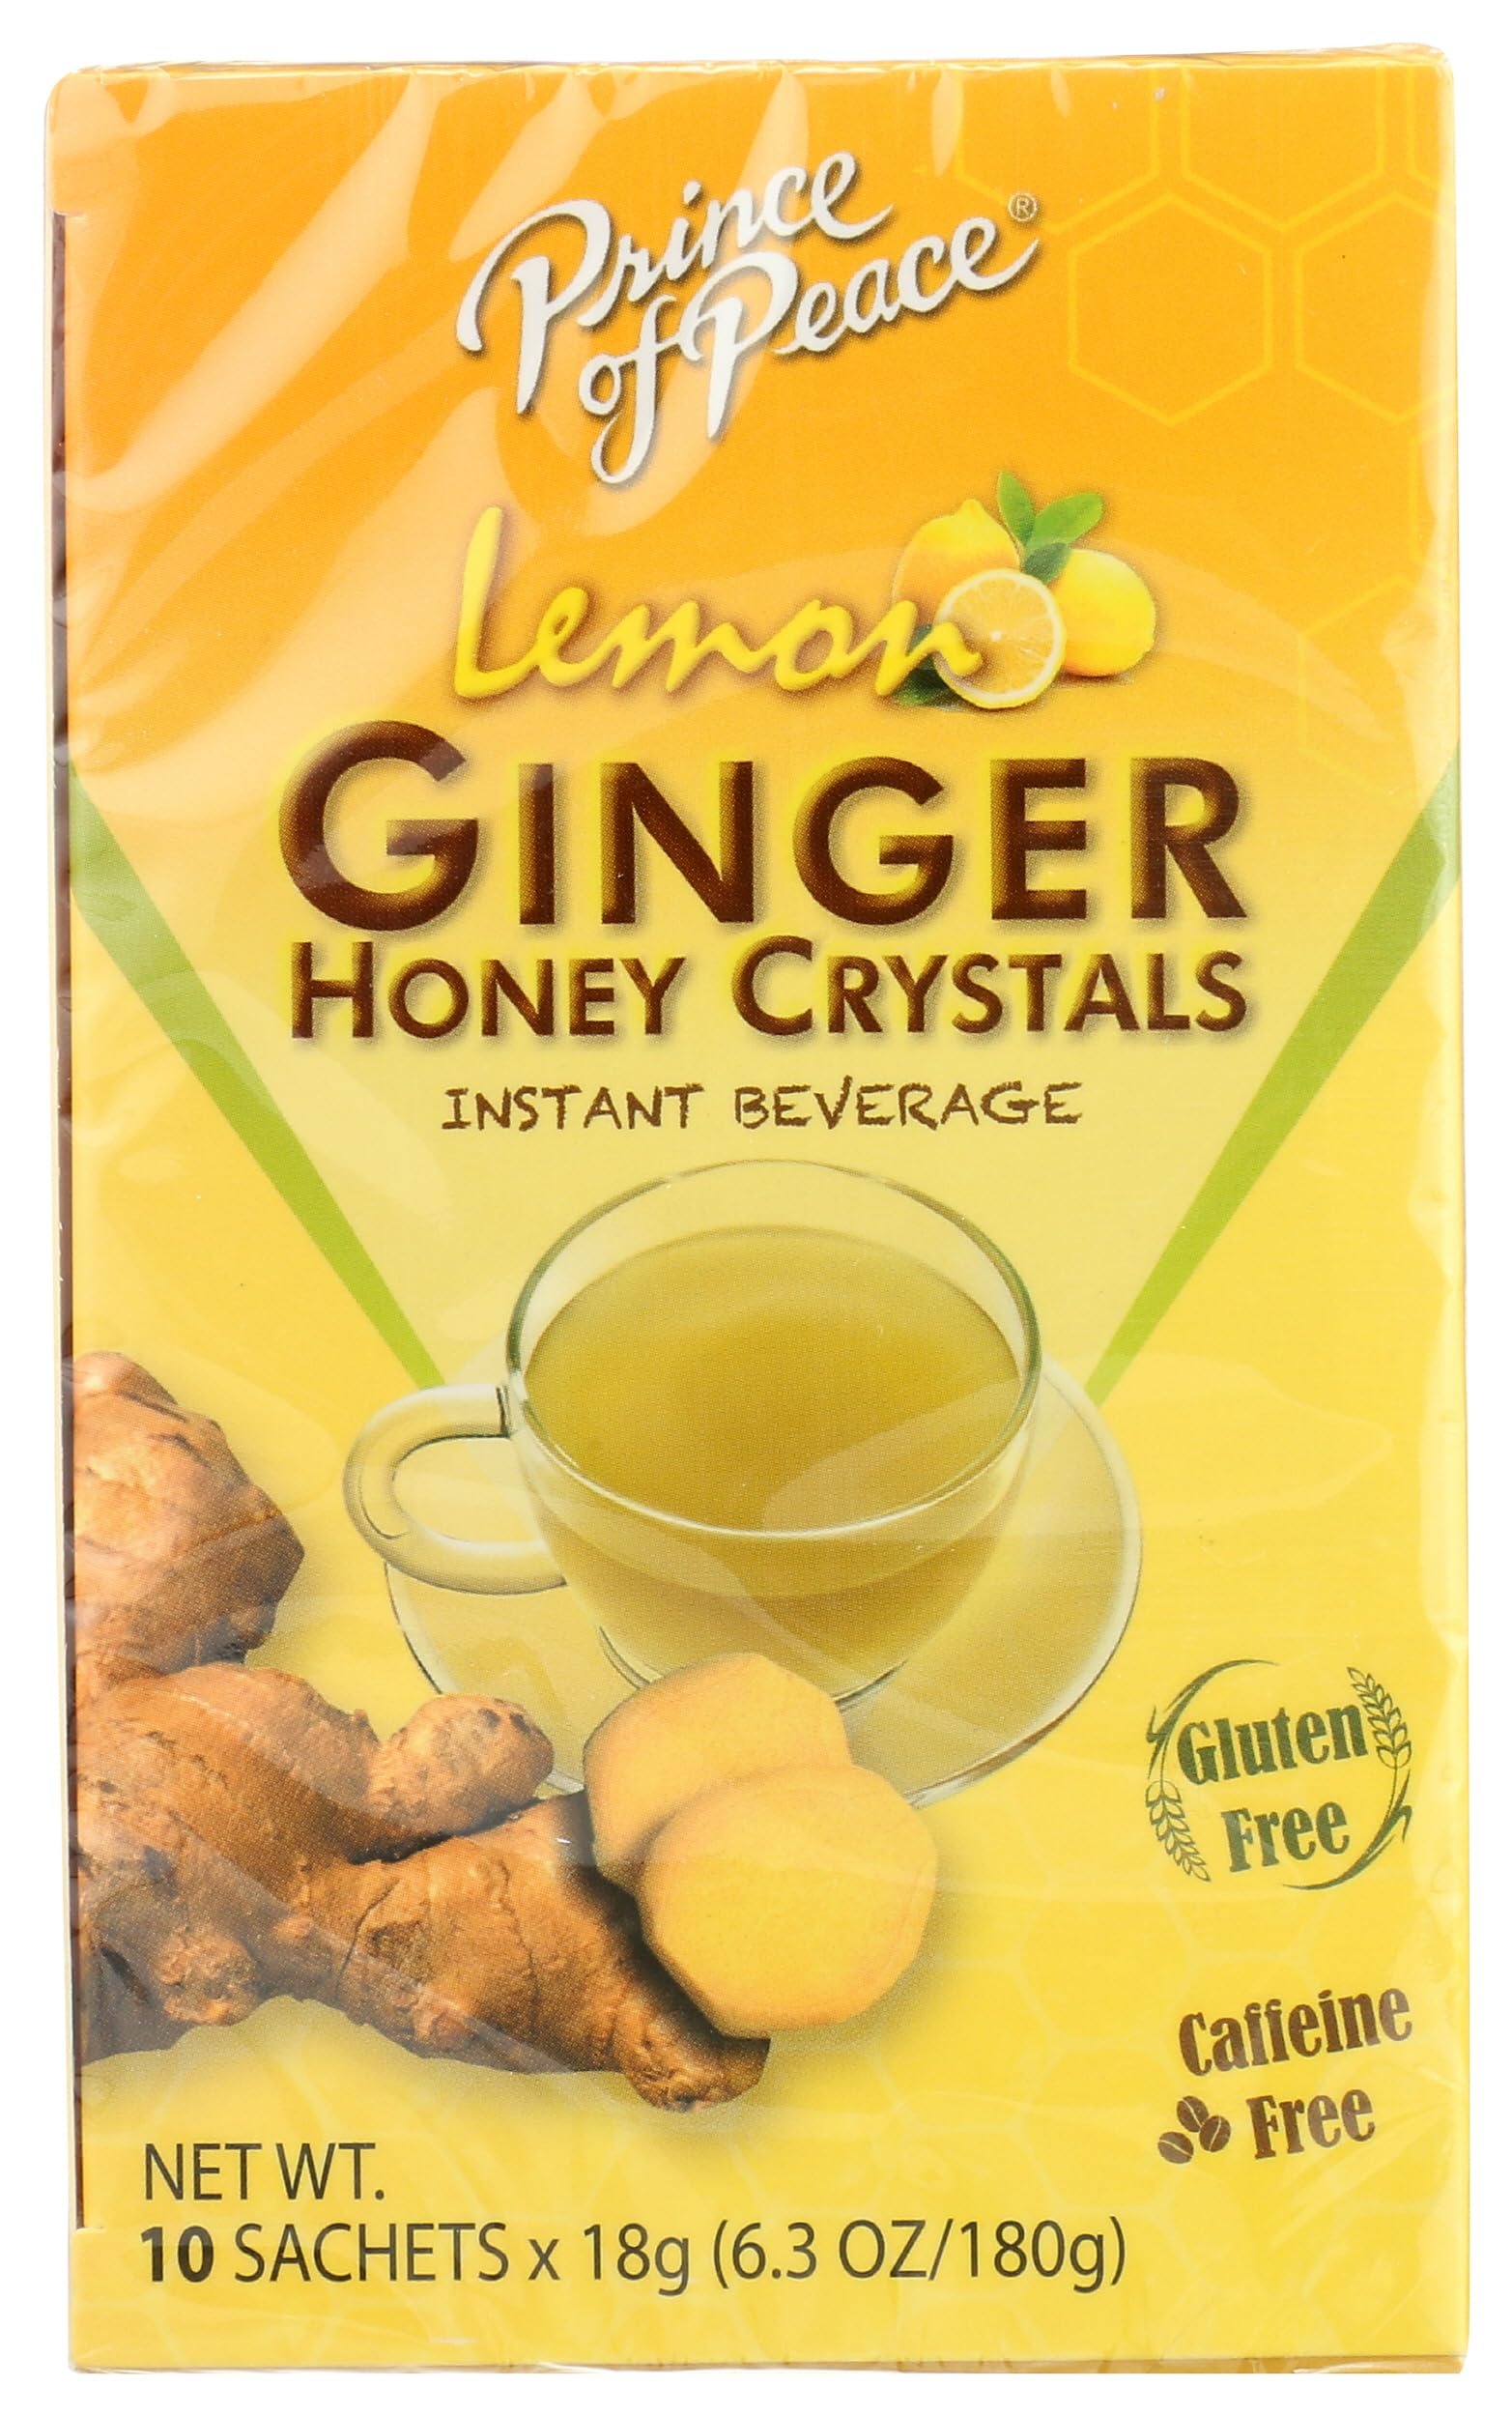
Item Name: Prince Of Peace Lemon Ginger Honey Crystals Instant Tea, Decaffeinated, 10 Bags (Pack Of 6)
Bullet Point: Prince Of Peace Lemon Ginger Honey Crystals Instant Tea, Decaffeinated, 10 Bags (Pack Of 6)
Value: 60.0
Unit: Count

Price: 34.3